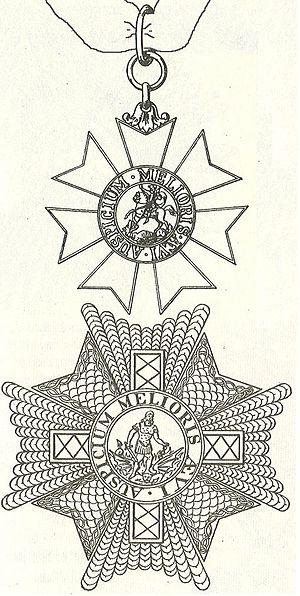
Sir Alan James Carter Duncan, né le 31 mars 1957, est un homme politique britannique. Il est actuellement membre du Parlement du Royaume-Uni, où il représente la circonscription de Rutland & Melton.
Hugh Michael Robertson, né le 9 octobre 1962 à Canterbury, est un politicien du parti conservateur britannique.